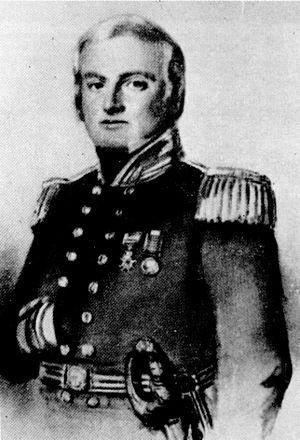
Le contre-amiral Sir John Hindmarsh fut le premier gouverneur d'Australie-Méridionale du 28 décembre 1836 au 16 juillet 1838.